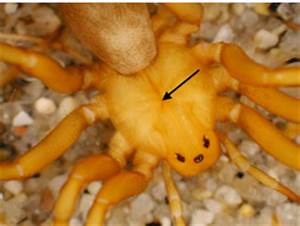
Label: spider